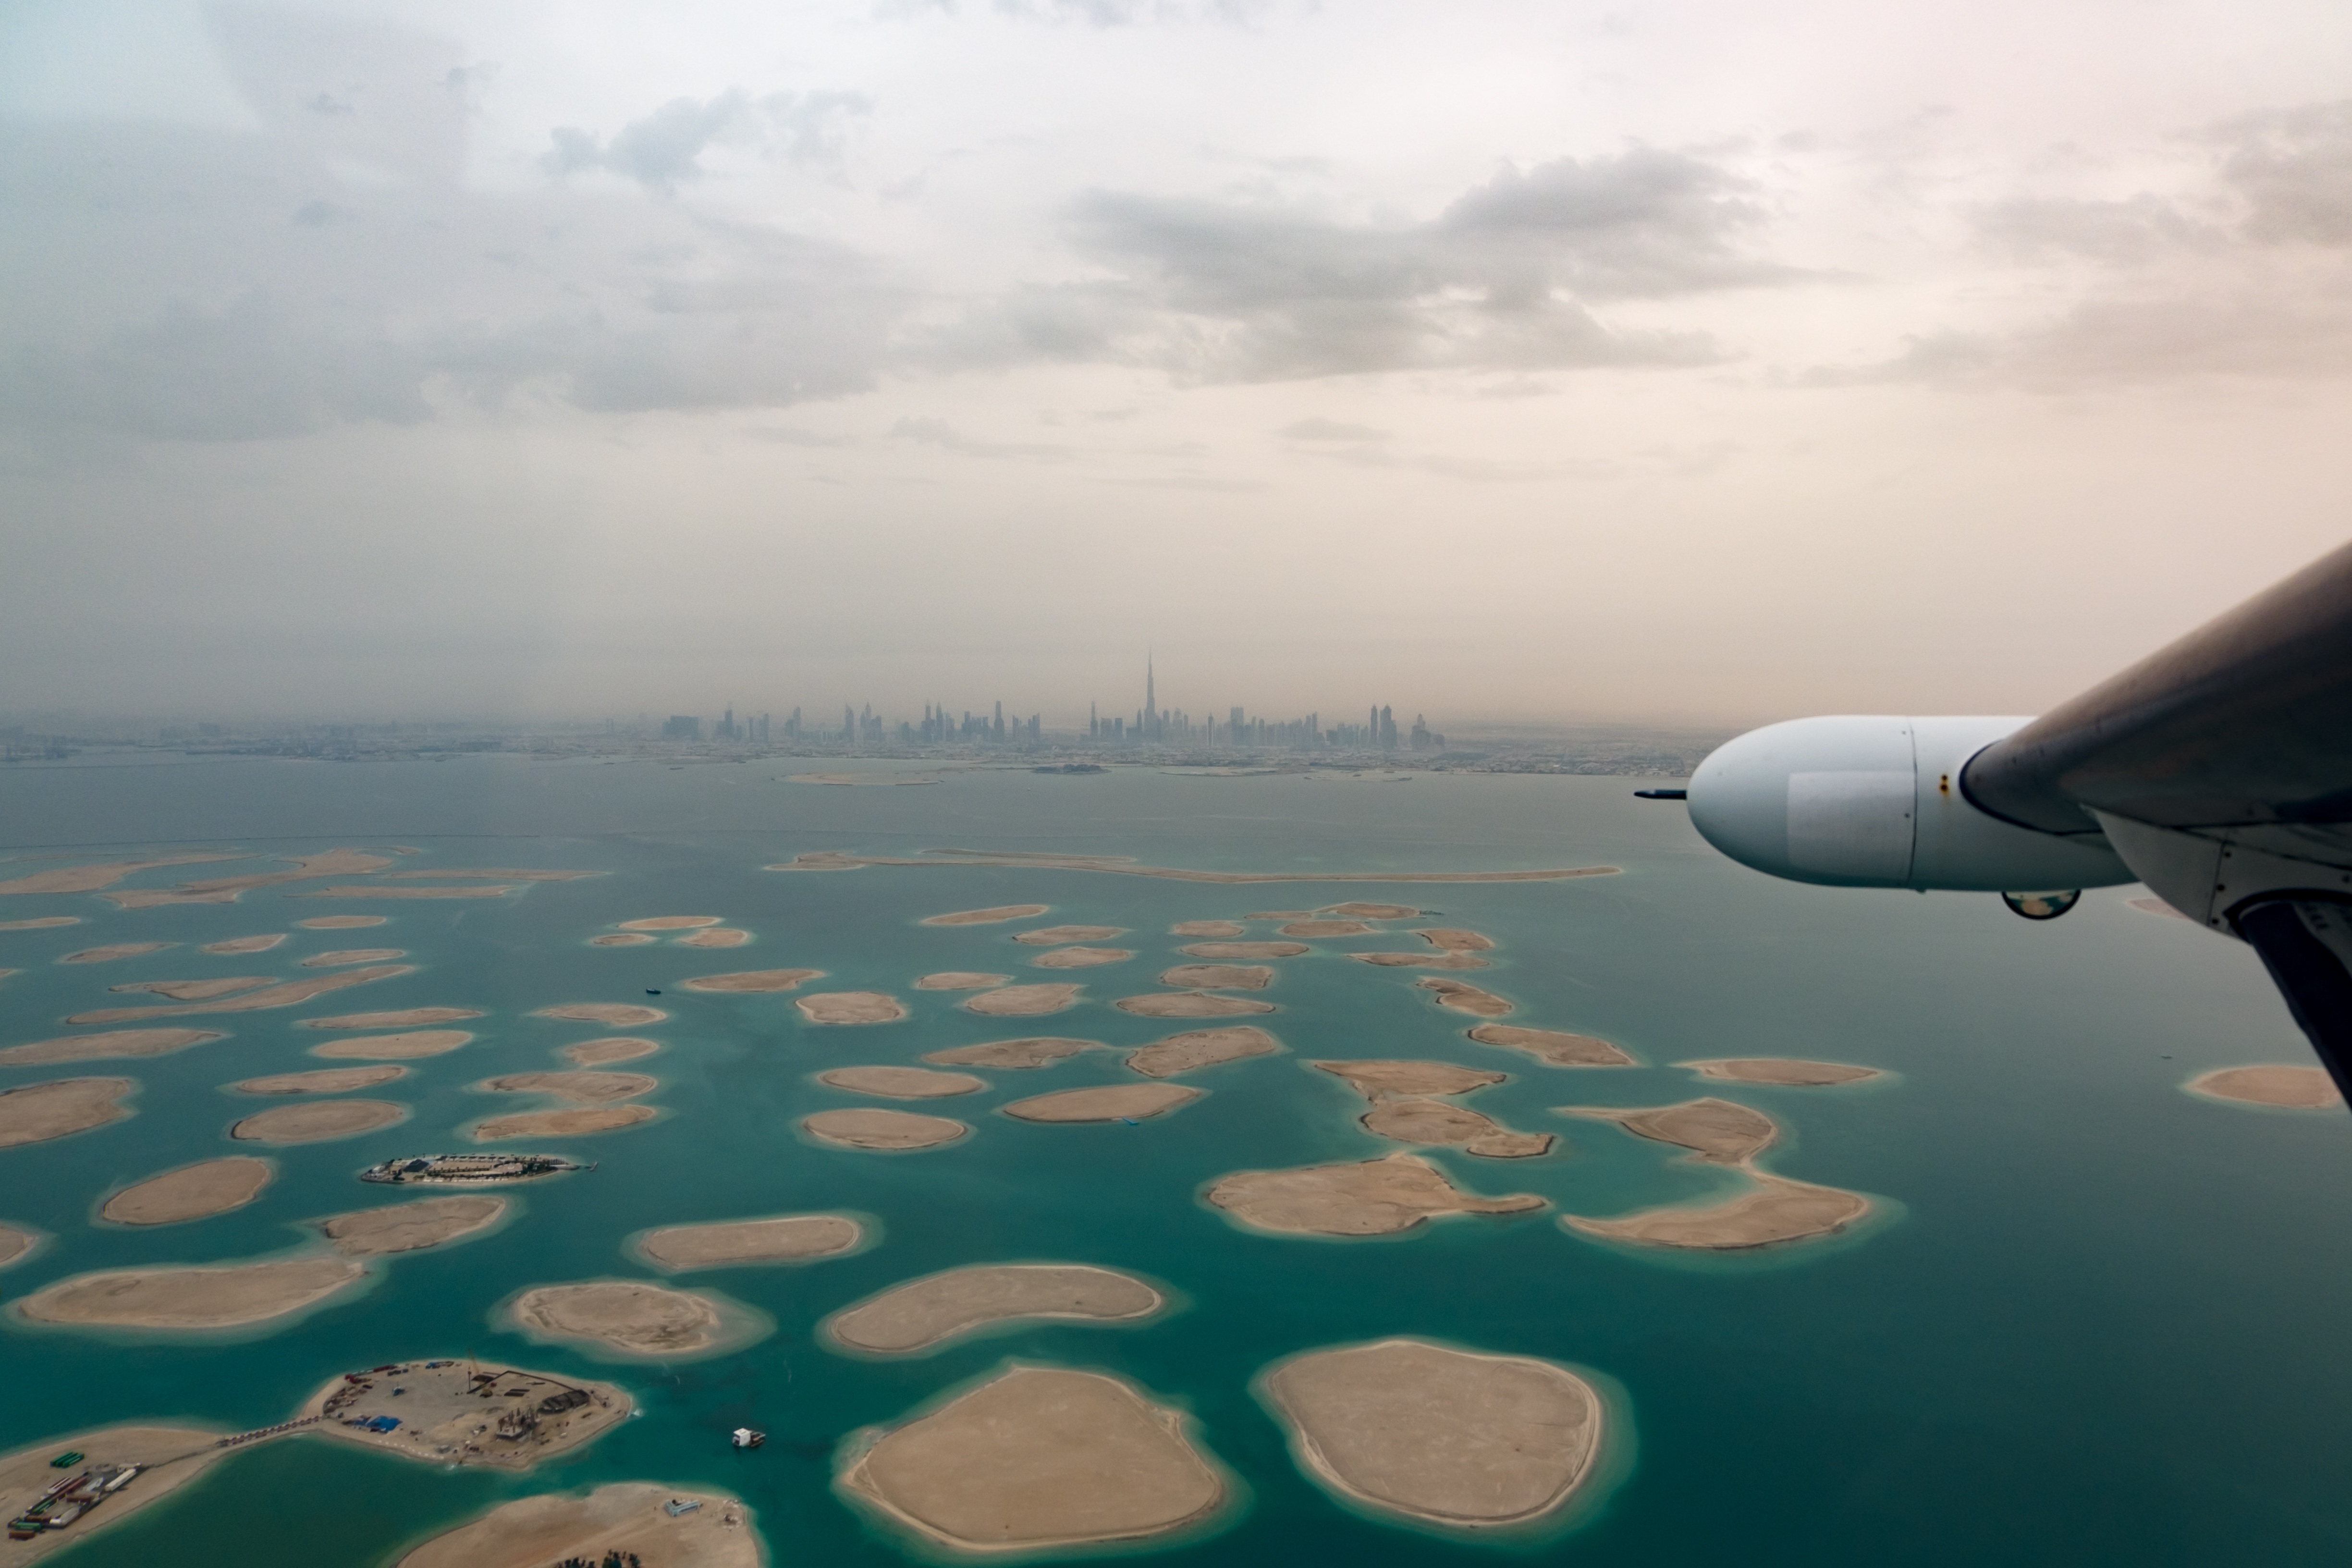
sea, horizon, cloud, sky, atmosphere, reflection, aviation, flight, plain, atmosphere of earth